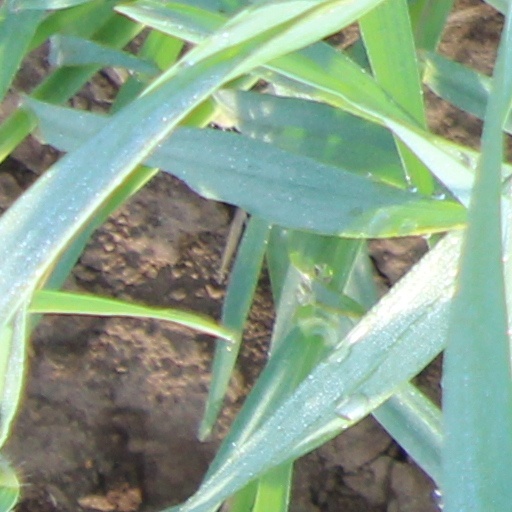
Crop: wheat